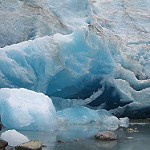
Label: glacier